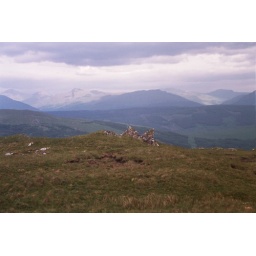
View of mountains from the top of the hill behind Jeff and Judith's place, near Inveraray. Scotland, June 2009.